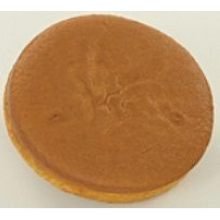
Rich JWA Uniced Yellow Round Cake, 12 Ounce -- 24 per case.
Category: Grocery
Rich JWA Uniced Yellow Round Cake, 12 Ounce -- 24 per case. 8in uniced yellow cake layer with a light and moist texture and a sweet flavor profile with egg and vanilla notes. 24 count 12.5 oz unit weight. 8 inch
Features: Ships frozen, CANNOT be cancelled after being processed.